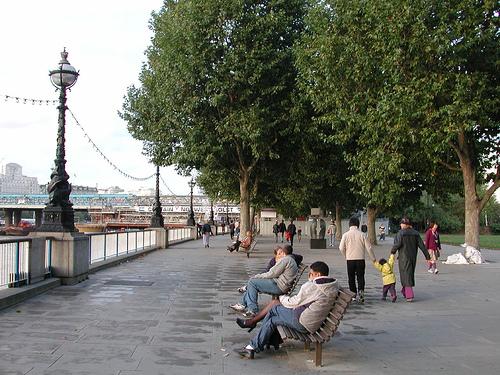
Weather: rain or strom